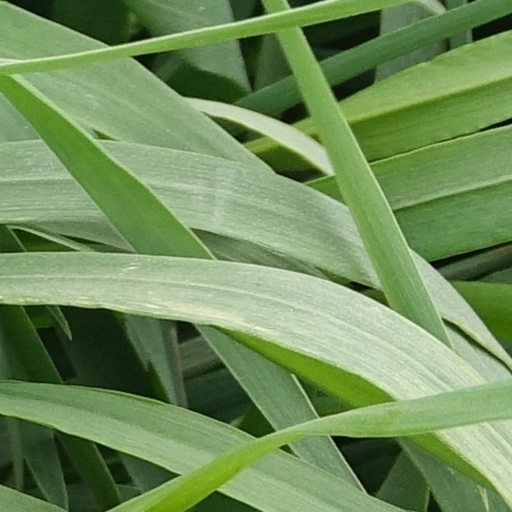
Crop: wheat